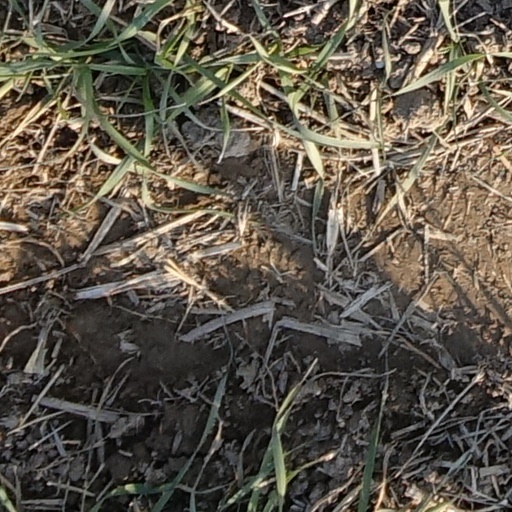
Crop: wheat